Joe Temperley

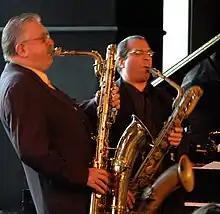
Temperley (left) and Gary Smulyan in November 2005

Joe Temperley (20 September 1929 – 11 May 2016) was a Scottish jazz saxophonist. He performed with various instruments, but was most associated with the baritone saxophone, soprano saxophone, and bass clarinet.